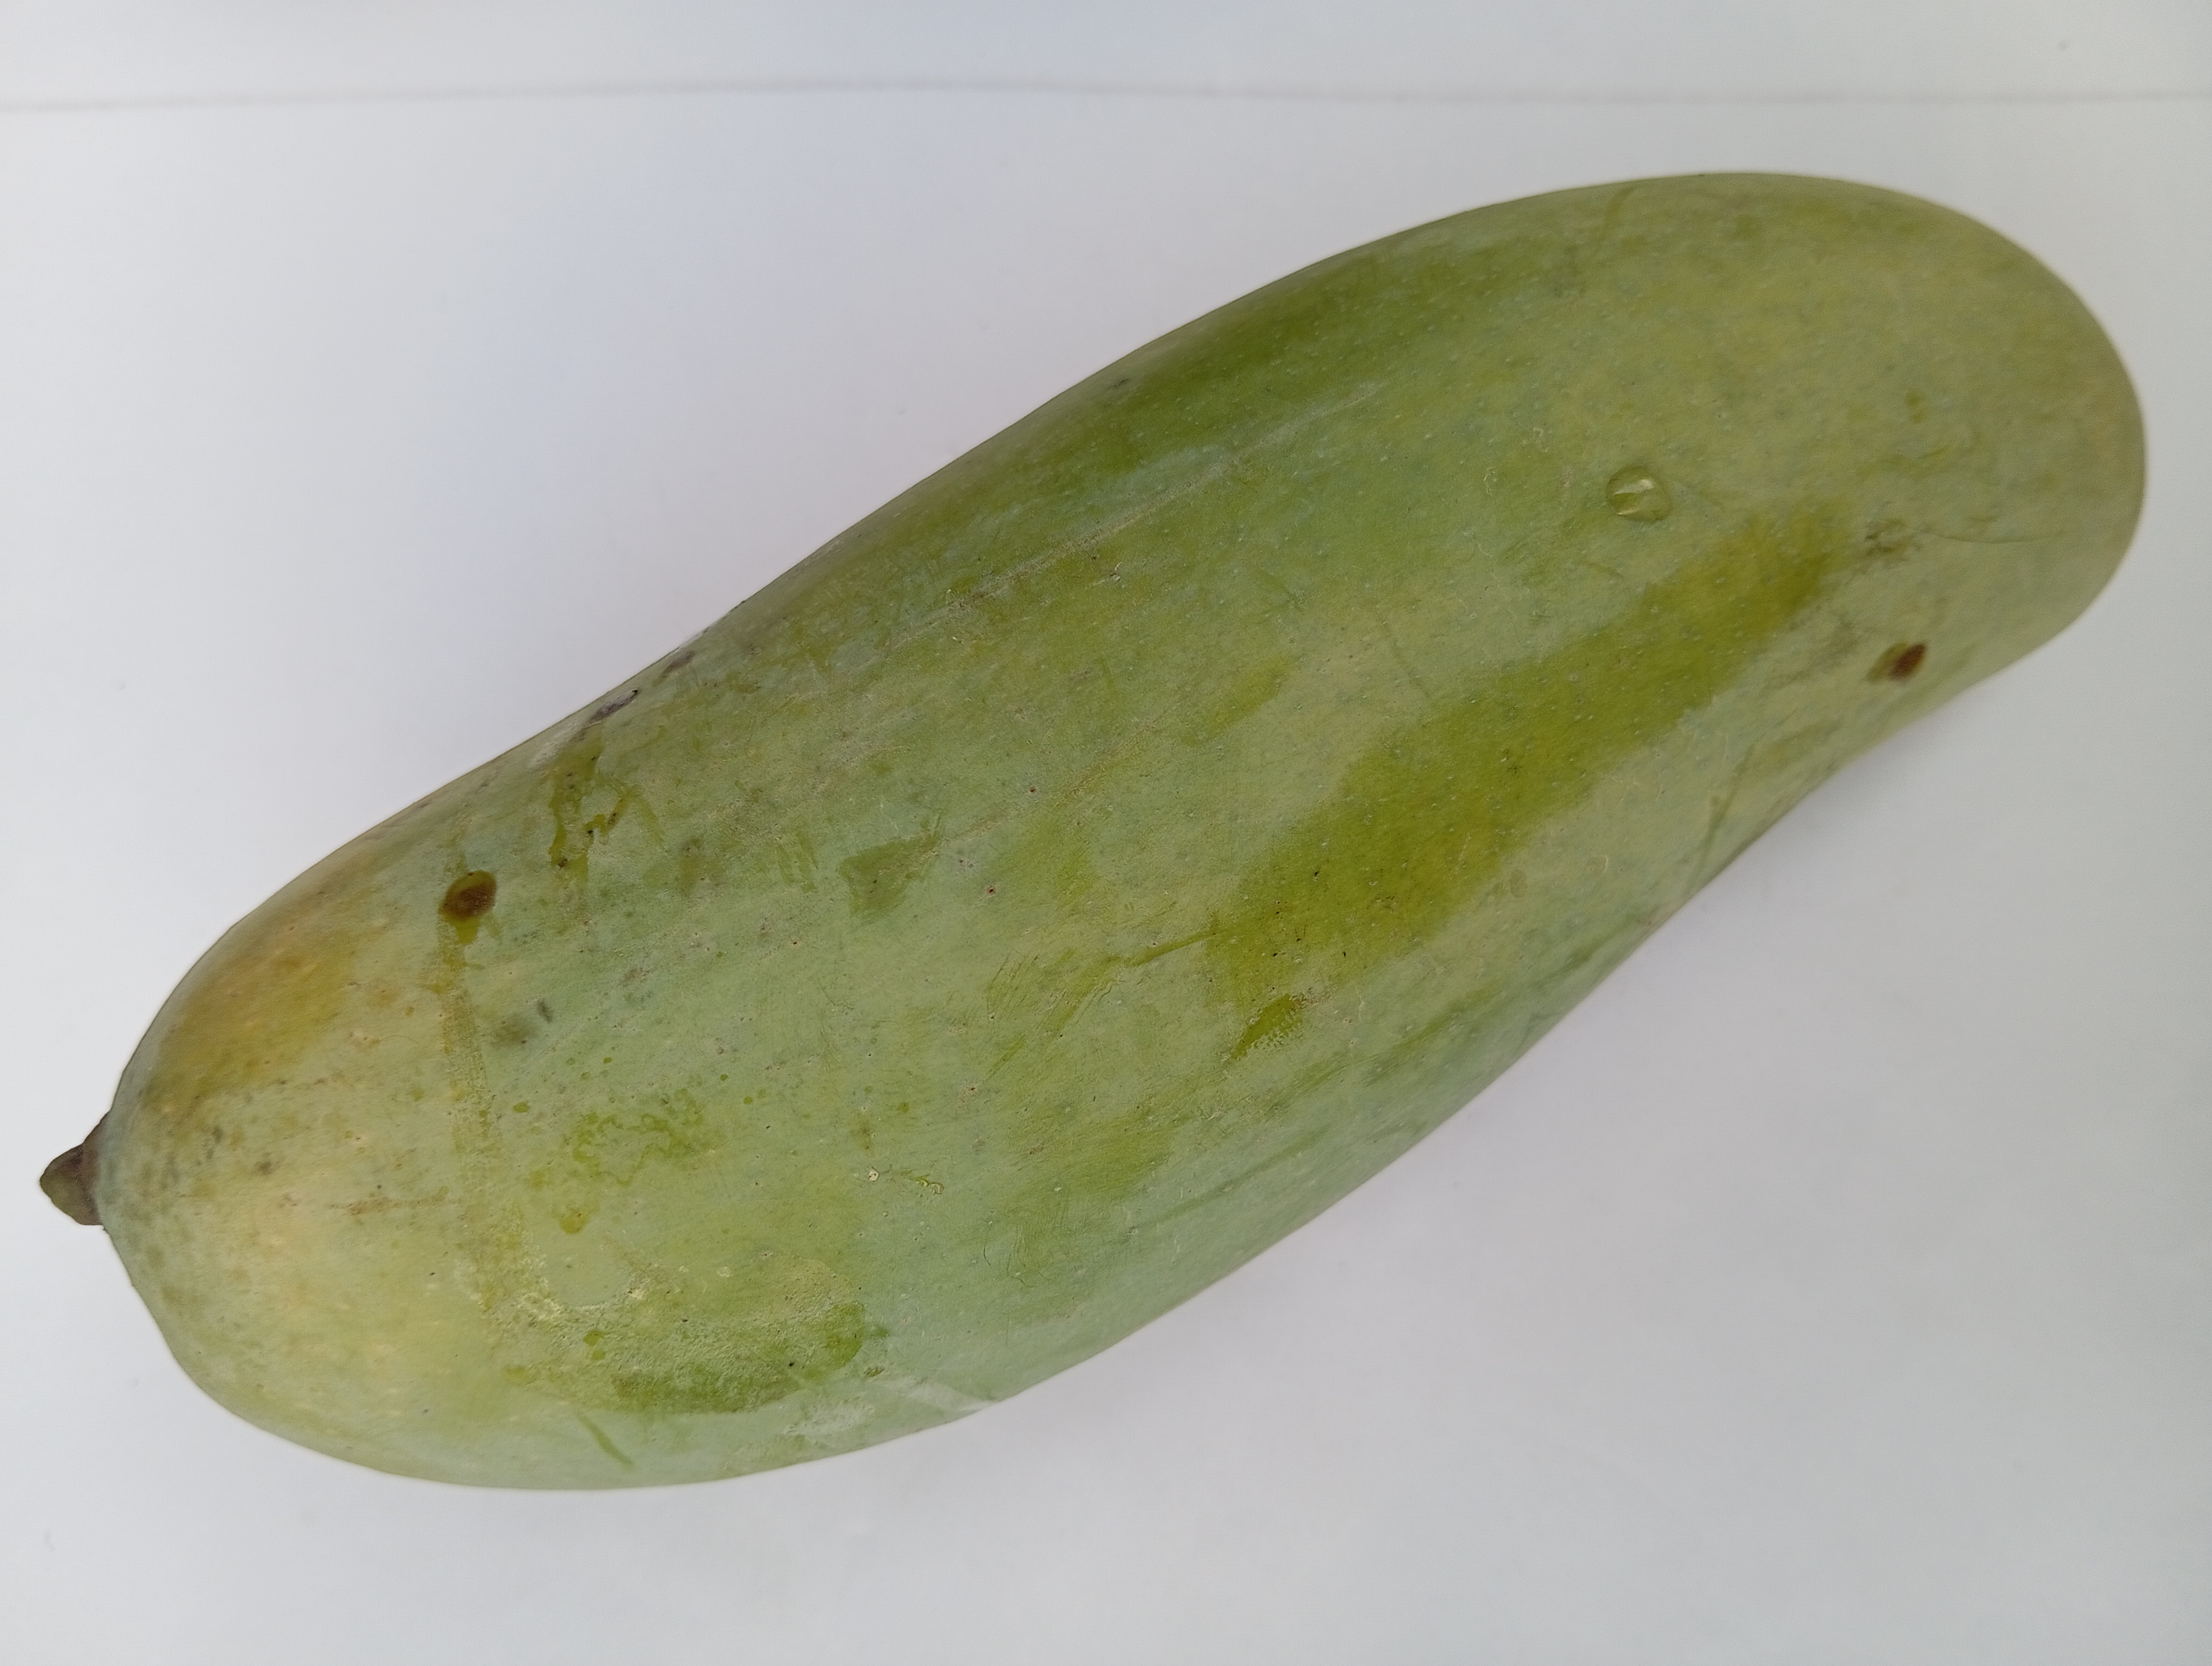
Mango variety: Banana